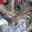
Label: cat